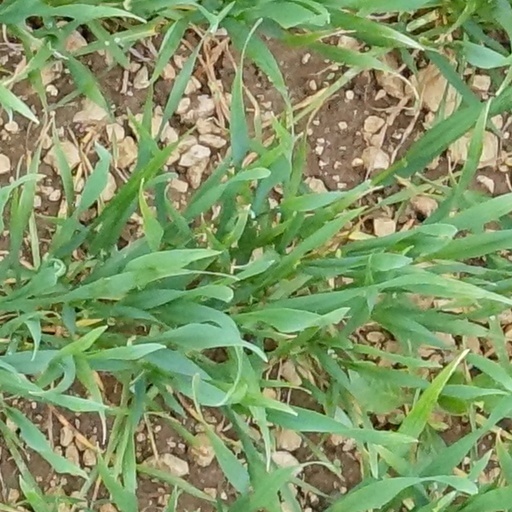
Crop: wheat